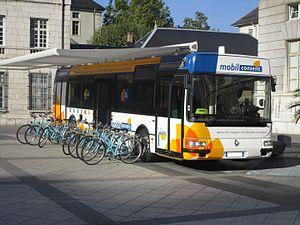
L’ancien Renault Agora S n°2004 du Stac, maintenant utilisé comme agence itinérante, sur la place du Palais de Justice à Chambéry le 31 août 2015.
Transdev Chambéry est une filiale de Transdev qui gère le réseau urbain de bus de la communauté d’agglomération Grand Chambéry depuis le 1ᵉʳ janvier 2012. Celui-ci dessert les 38 communes de Grand Chambéry ainsi que deux communes rattachées à la communauté d’agglomération Grand Lac, Le Bourget-du-Lac et Voglans.
Synchro Bus, anciennement Stac, est une marque déposée appartenant à la communauté d’agglomération du Grand Chambéry, qui désigne sous ce nom son service de transport en commun. Ce dernier dessert les 38 communes de Grand Chambéry ainsi que les communes du Bourget-du-Lac et de Voglans, rattachées à la communauté d’agglomération Grand Lac, à l'aide d'un réseau composé de 19 lignes régulières, d’un service de transport à la demande et de transport scolaire, et d’une ligne de vélotaxis, appelée Vélobulle, reliant les quatre arrêts de correspondance situés dans le centre-ville de Chambéry.